Stuck (2007 film)

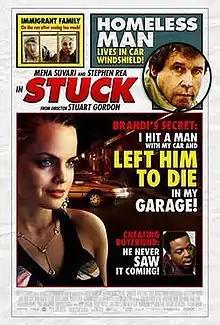
Theatrical release poster

Stuck is a 2007 black comedy thriller film directed by Stuart Gordon and starring Mena Suvari and Stephen Rea, with a plot inspired by the true story of the murder of Gregory Glenn Biggs. The film premiered on May 21, 2007 at the Cannes Film Market. It was later adapted in Bollywood as "Accident on Hill Road" starring Celina Jaitley in Mena Suvari's role. It was the final film Gordon directed before his death.